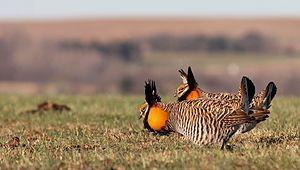
Cette liste des oiseaux au Canada provient de Bird Checklists of the World en date du mois de juillet 2018.
Les tétras, lagopèdes et gélinottes sont un groupe de Galliformes de taille moyenne à grande, adaptés aux zones tempérées et boréales de l’Hémisphère Nord. Certaines espèces sont connues pour leurs parades collectives. Vingt espèces sont actuellement acceptées, quatre existent en France, le grand tétras, le tétras lyre, le lagopède alpin et la gélinotte des bois.